Salesman (1969 film)

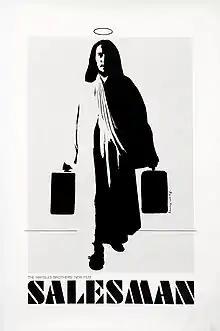
Theatrical release poster by Henry Wolf

Salesman is a 1969 direct cinema documentary film, directed by brothers Albert and David Maysles and Charlotte Zwerin, about door-to-door Bible salesmen.